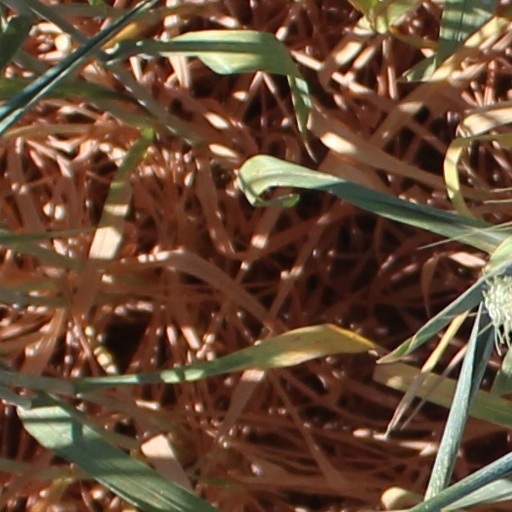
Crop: wheat